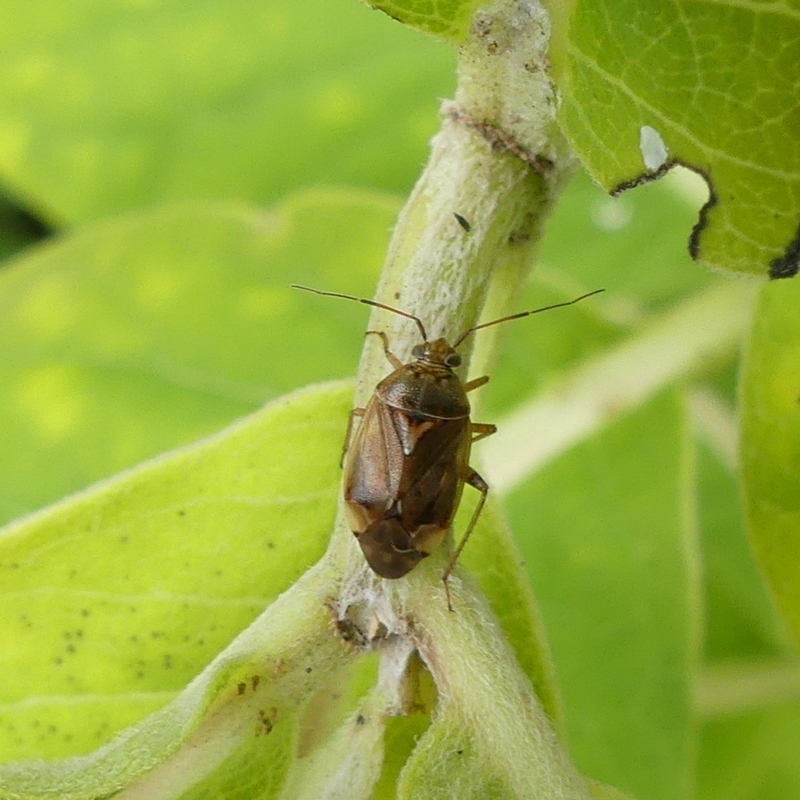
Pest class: lygus_bug